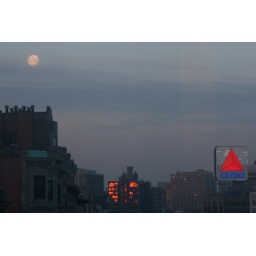
Sunrise reflecting in buildings windows as the moon sets overhead